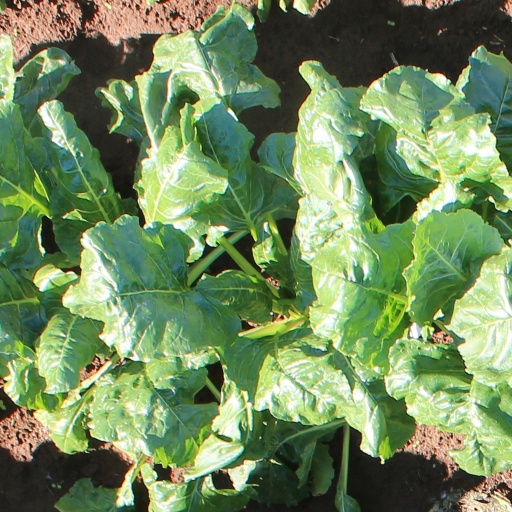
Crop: sugar beet